Madden School

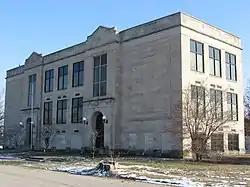
Madden School, December 2010

Madden School, also known as North Lawrence Community Schools Administration Building, is a historic school building located at Bedford, Lawrence County, Indiana. It was built in 1923, and is a two-story, rectangular, Classical Revival style limestone and brick building on a raised basement. A three-room addition was built in 1925–1926. It has dual front entrances and a parapet surrounding the roof. The building housed a school until 1976, after which it was used as an administration center.